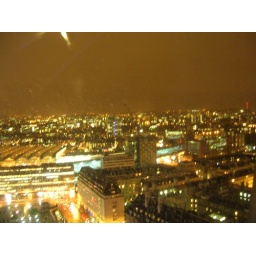
the red tower in the right of the pic marks my neighbourhood